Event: Nepal Earthquake
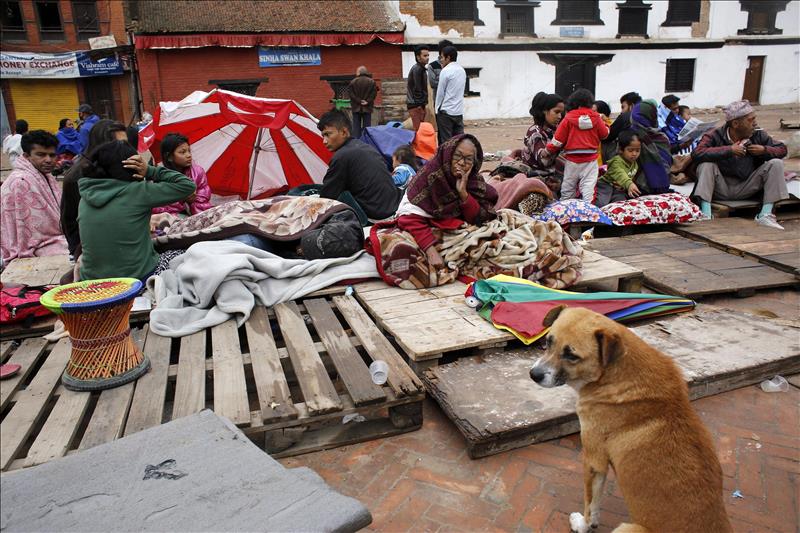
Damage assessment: no_damage